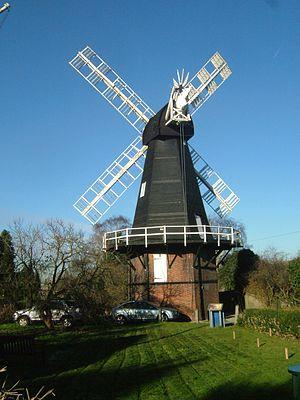
Cette liste des musées du Kent, Angleterre contient des musées qui sont définis dans ce contexte comme des institutions qui recueillent et soignent des objets d'intérêt culturel, artistique, scientifique ou historique. leurs collections ou expositions connexes disponibles pour la consultation publique. Sont également inclus les galeries d'art à but non lucratif et les galeries d'art universitaires. Les musées virtuels ne sont pas inclus.